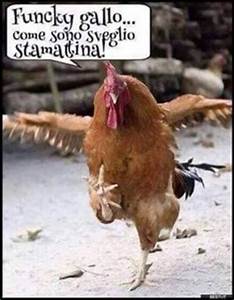
Label: chicken